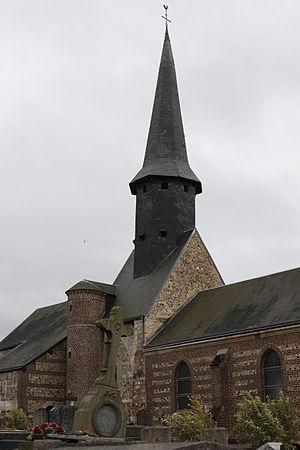
Église Saint-Denis d'Épouville.
Épouville est une commune française située dans le département de la Seine-Maritime en région Normandie.